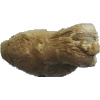
Label: Ginger Root 1